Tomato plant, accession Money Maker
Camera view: vertical (180 deg); turntable rotation: 270 degrees
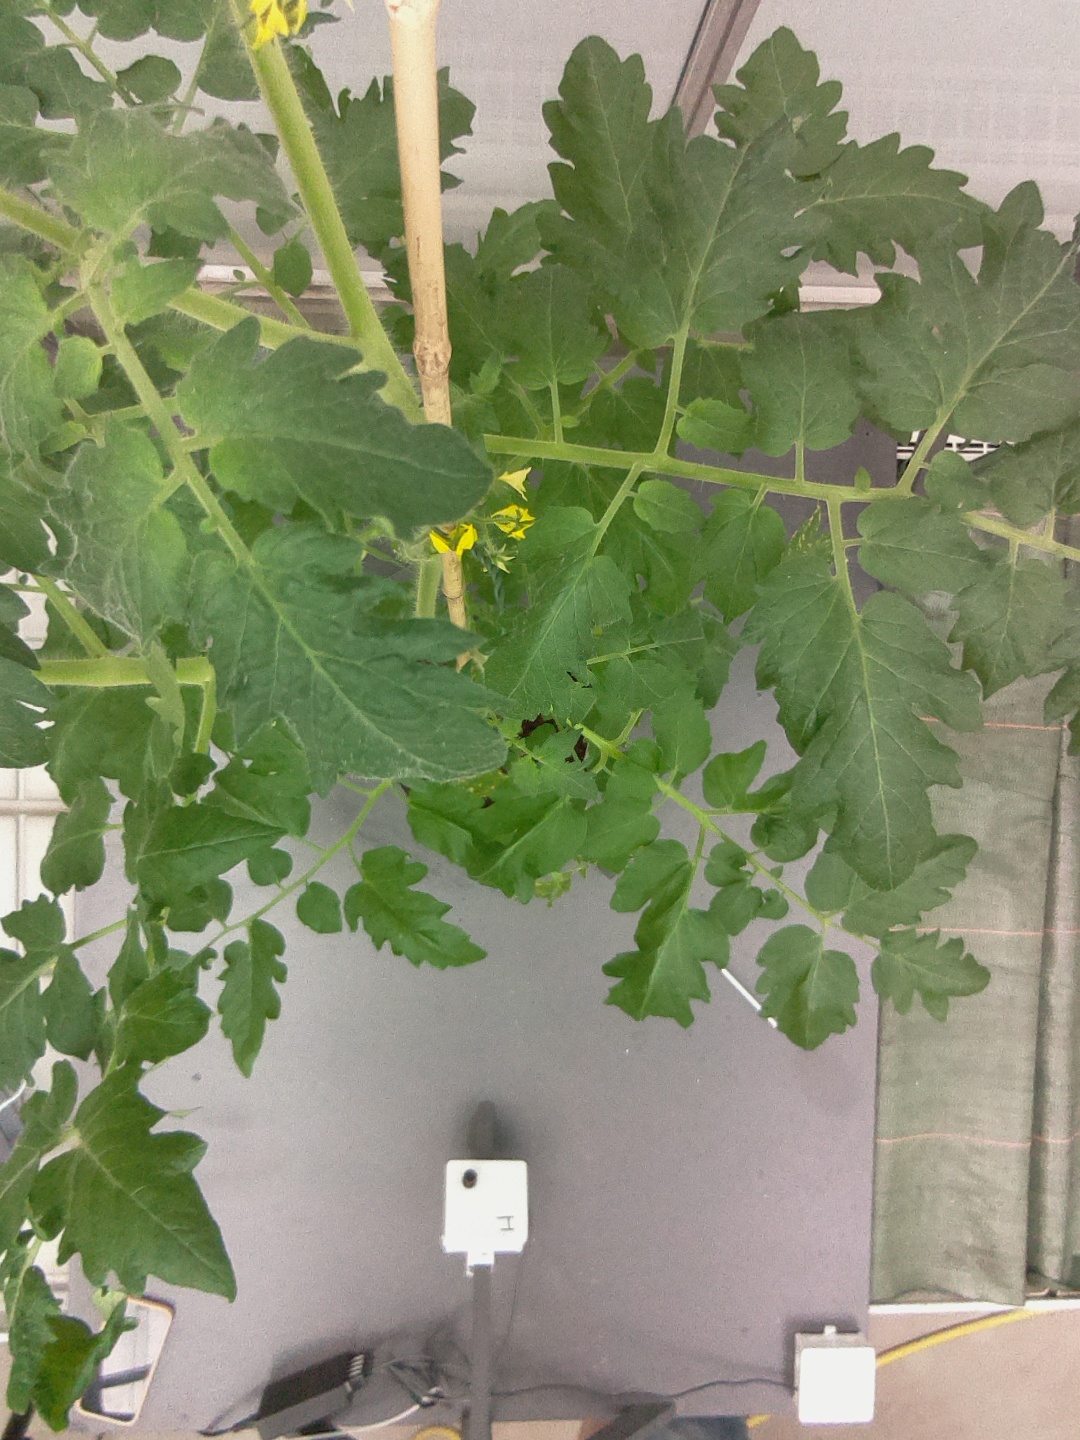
BBCH growth stage 71: 10%-20% of final fruit size